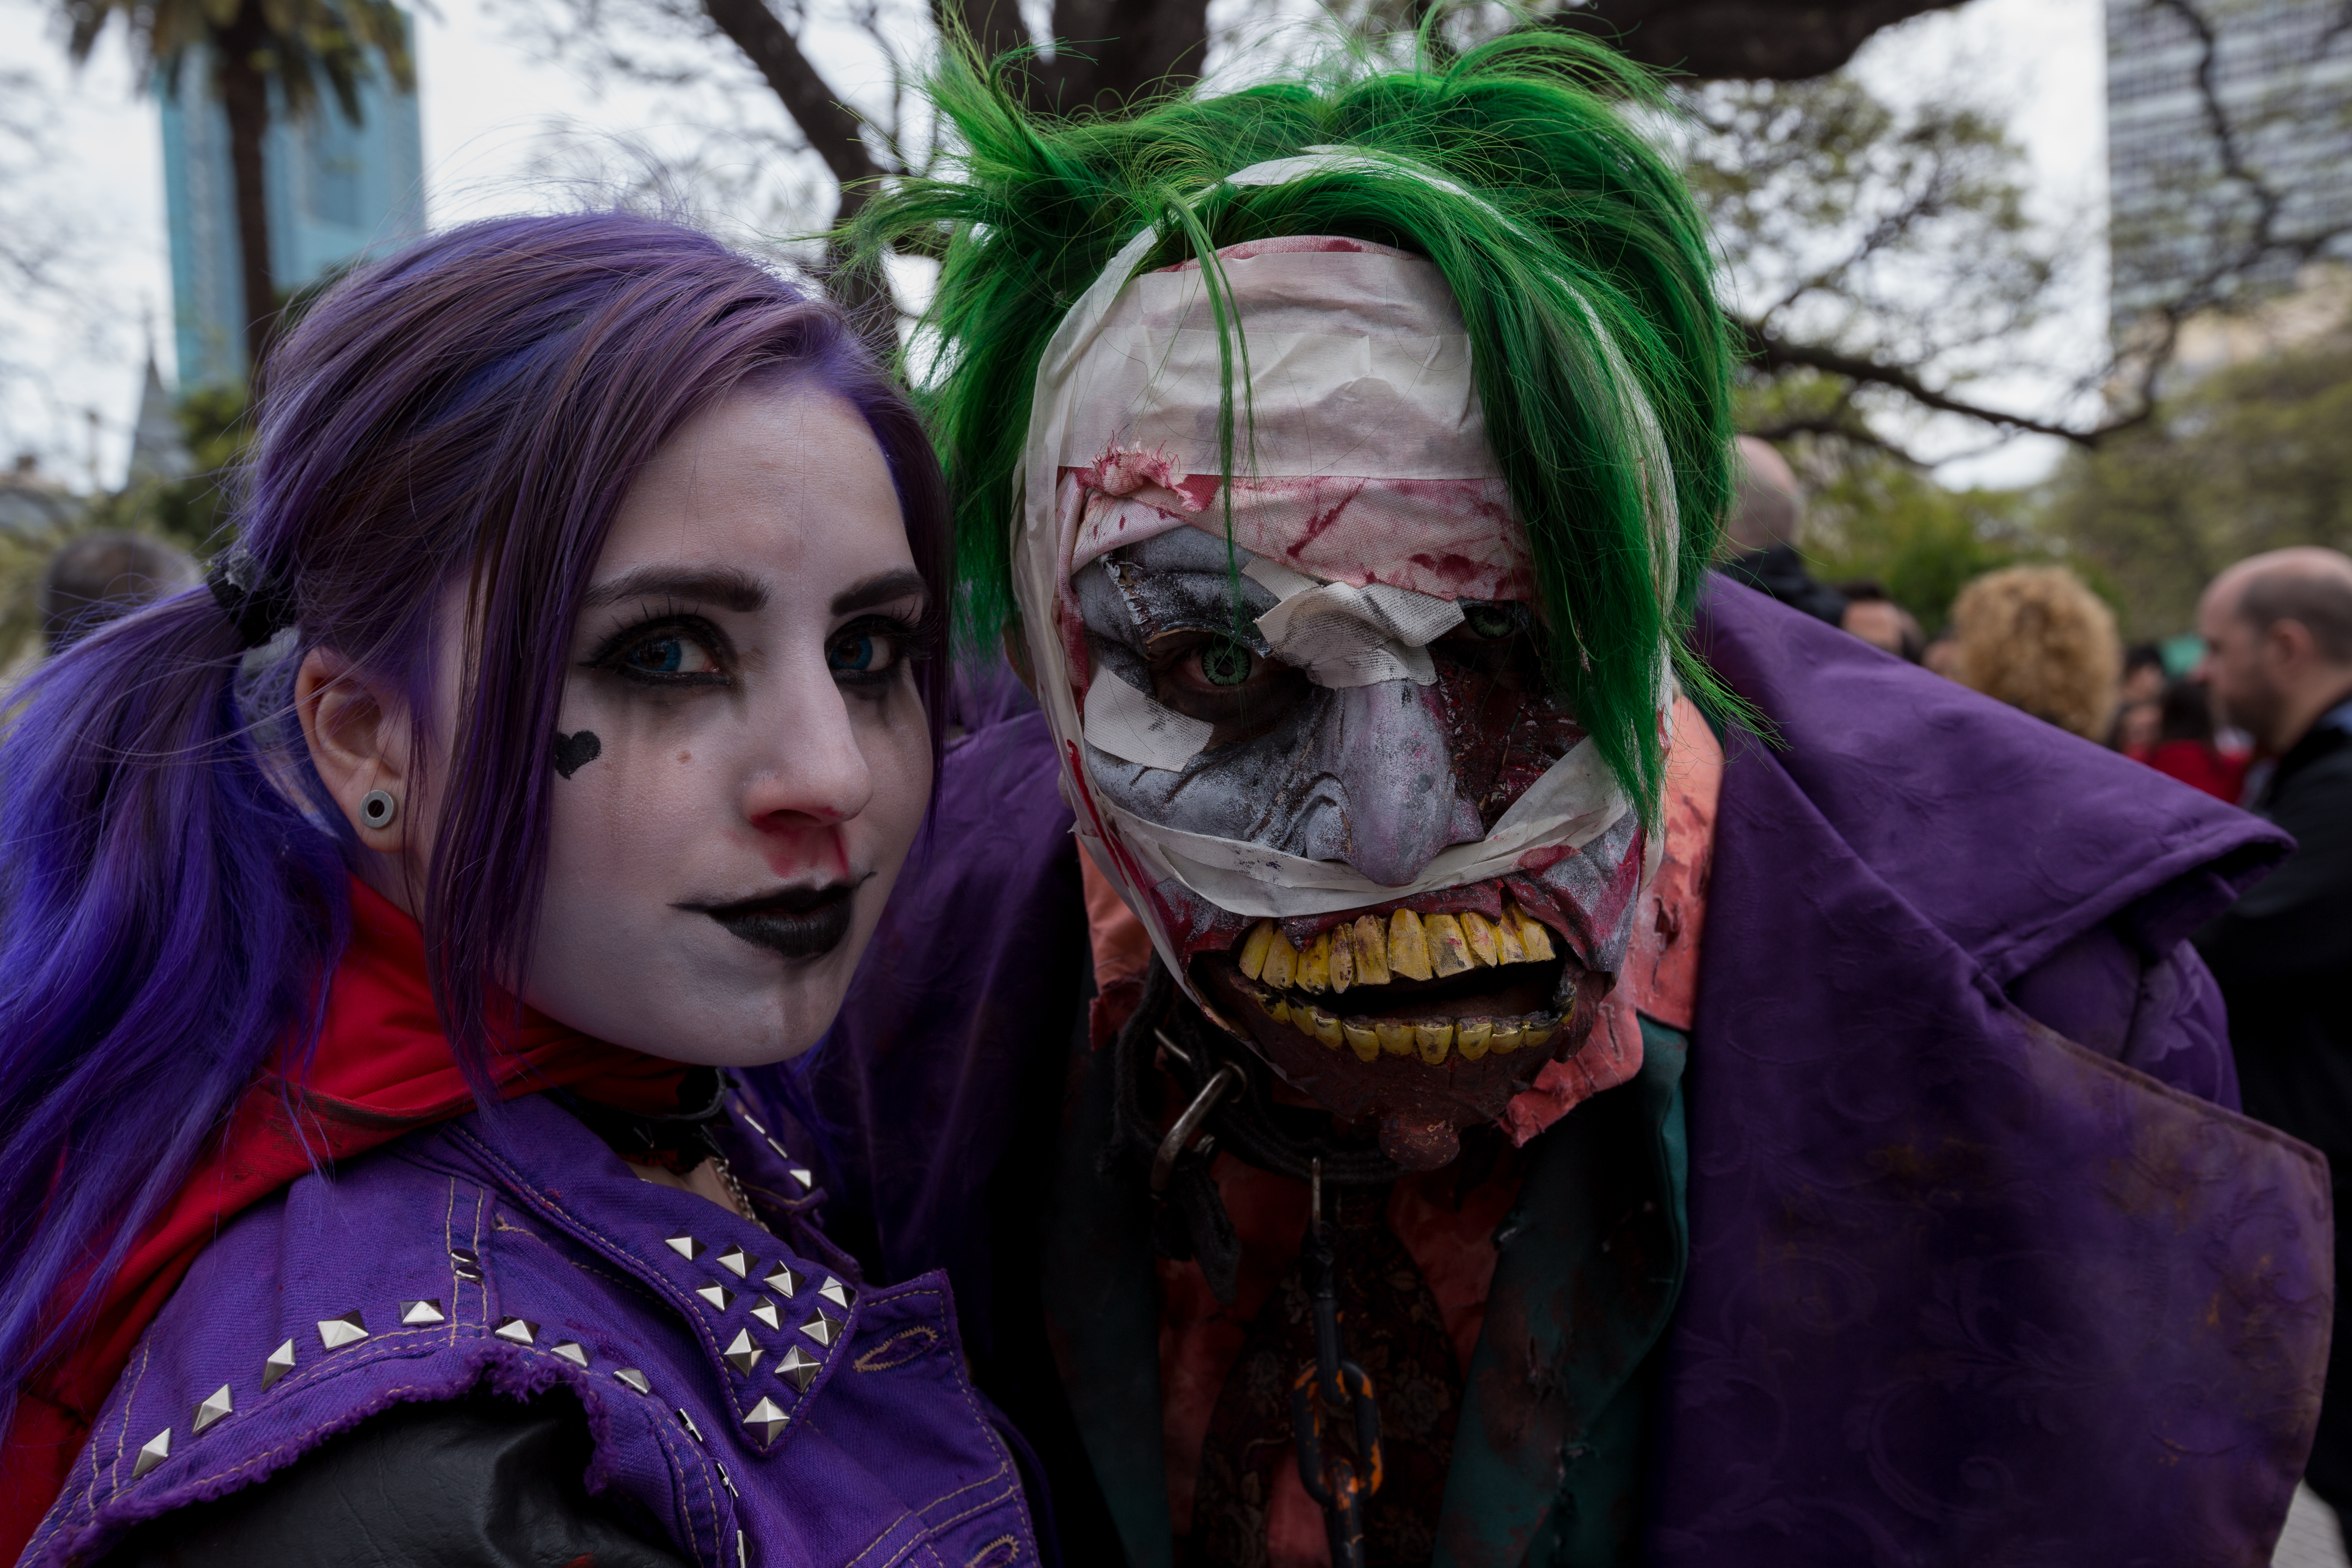
people, photo, carnival, canon, clothing, festival, zombie, canon6d, portraits, argentina, streetphoto, joker, costume, zombiewalk, rodrigoparedes, buenosaires, ar, canon1635, zombiewalkbuenosaires, fictional character, supervillain